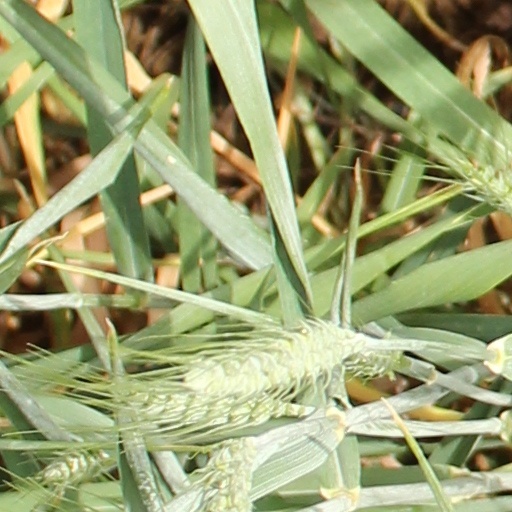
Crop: wheat